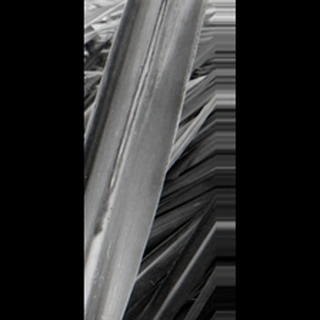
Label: sugarcane_red_rot